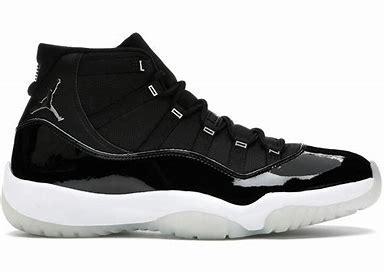
Brand: Jordan
Model: 11 Retro